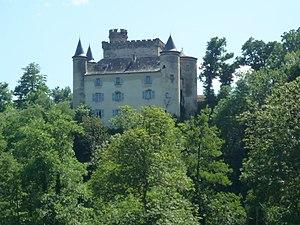
Château de Torsiac Haute-Loire France
Torsiac est une commune française située dans le département de la Haute-Loire en région Auvergne-Rhône-Alpes.